Haines City, Florida

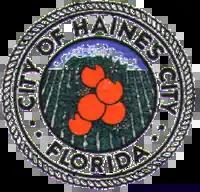
The former seal of Haines City.

Four years after Charley, Haines City got struck again this time by a weaker storm named Tropical Storm Fay. This storm caused little damage, but schools closed on the second day of the school year (Tuesday, August 19, 2008) due to it; the original plan had been to close schools Tuesday and Wednesday, but the lack of danger it showed on Tuesday caused the change in agenda.